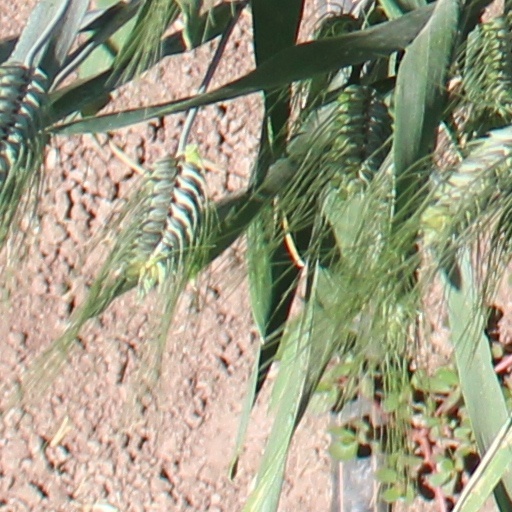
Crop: wheat